Pittsburgh Panthers football

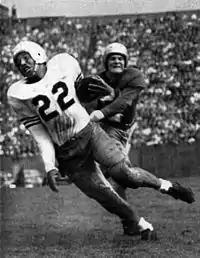
Jimmy Joe Robinson carrying the ball against Notre Dame in 1948

The policy of deemphasis resulted in a dramatic downturn for Pitt's football fortunes, including a succession of coaches with short stints.